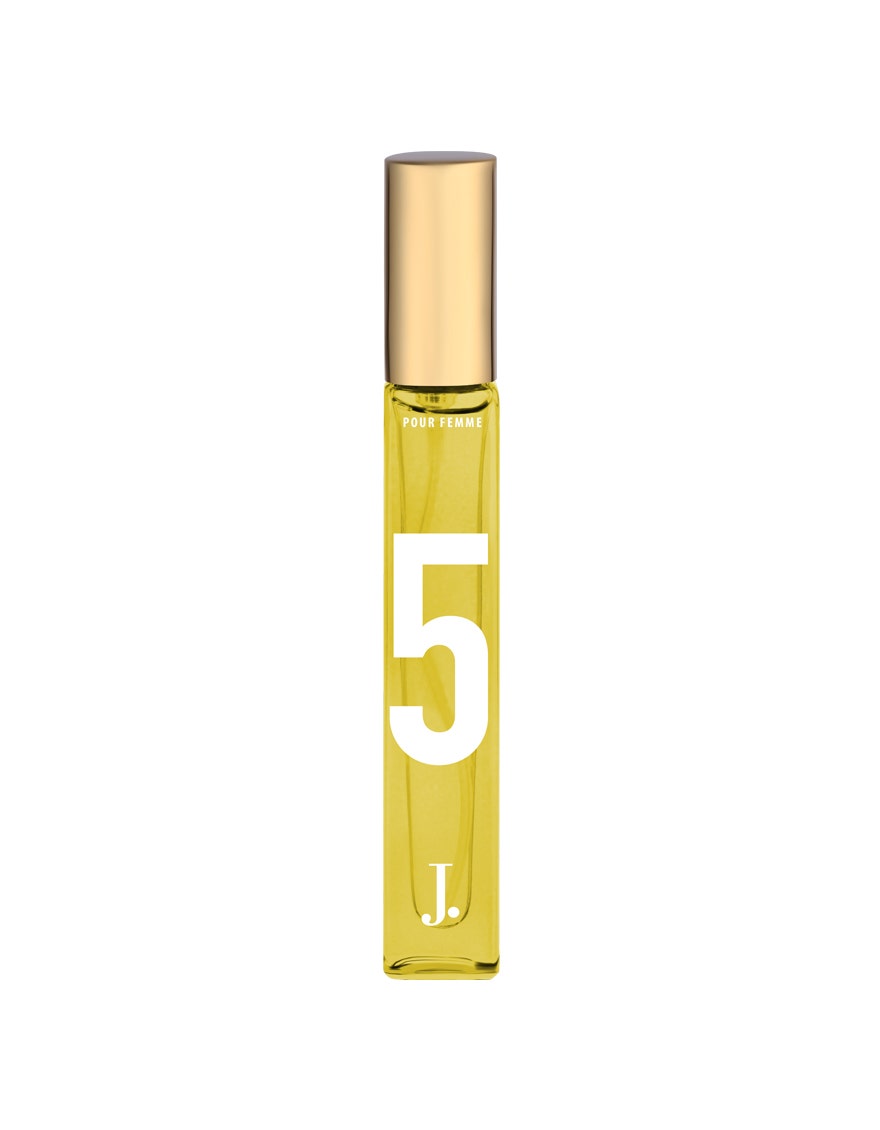
golden yellow j5 perfume